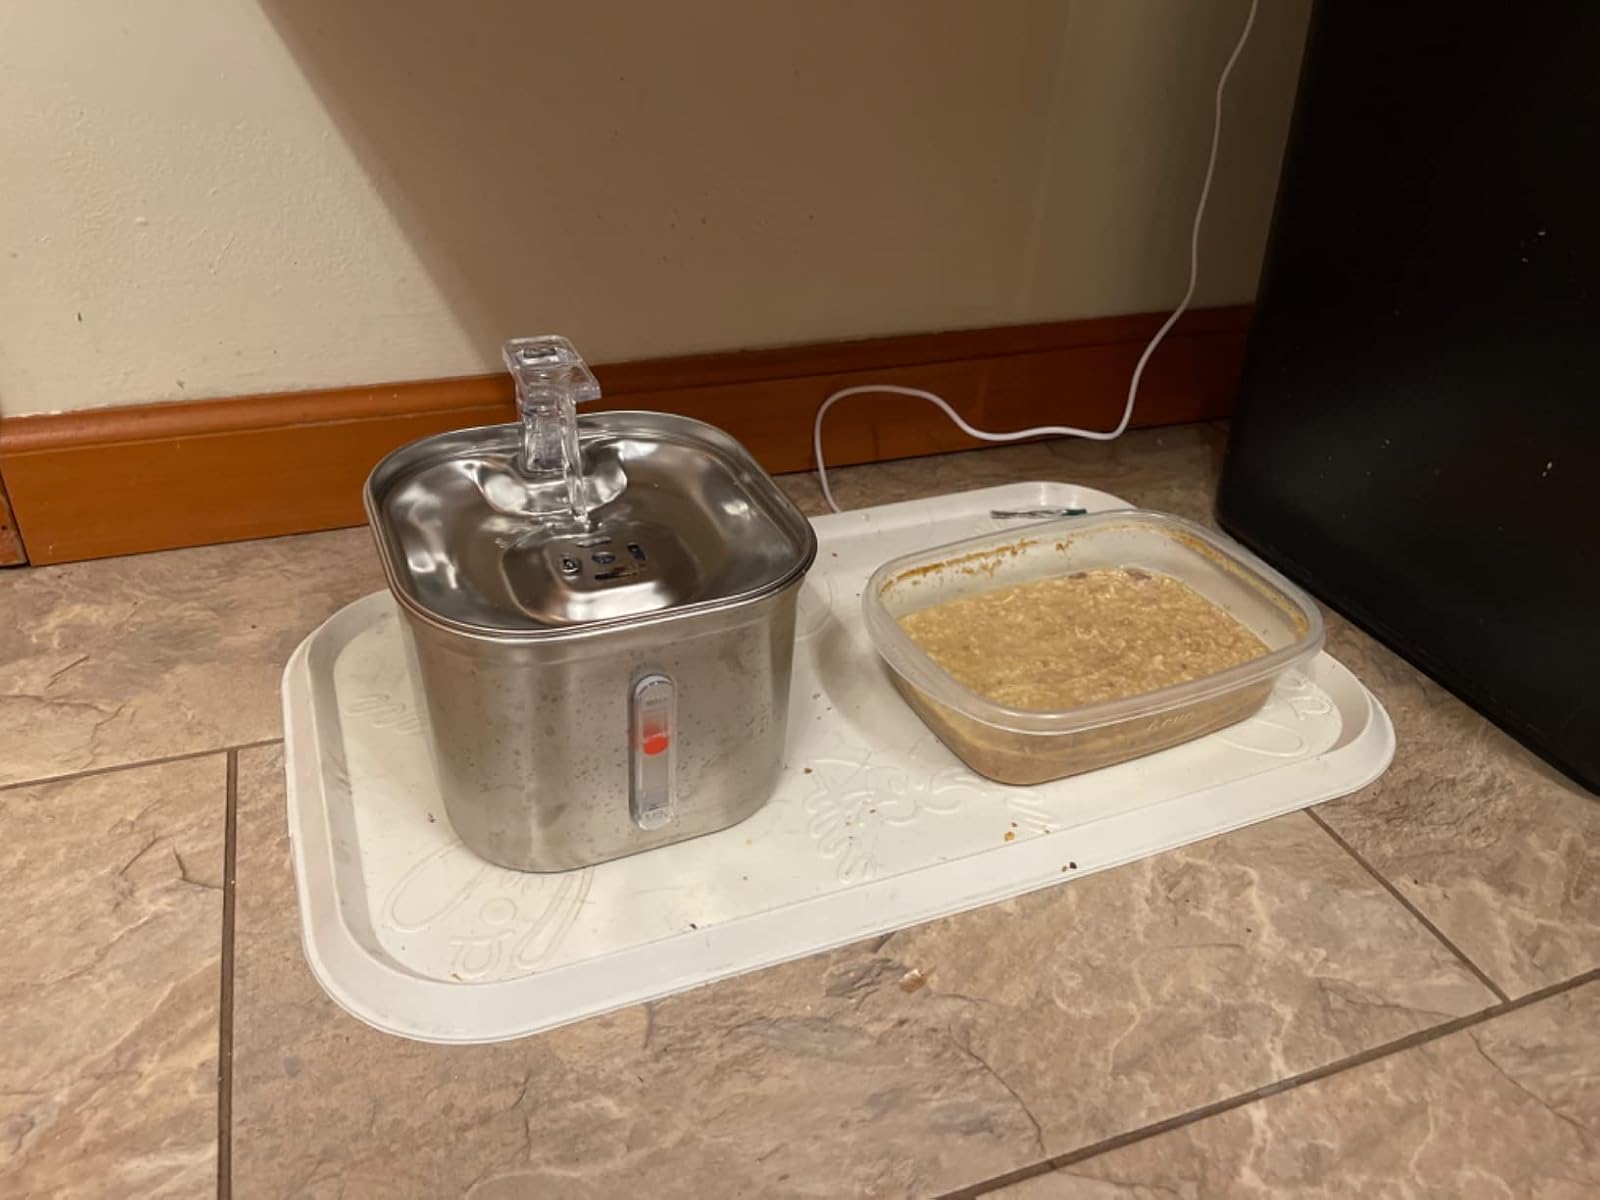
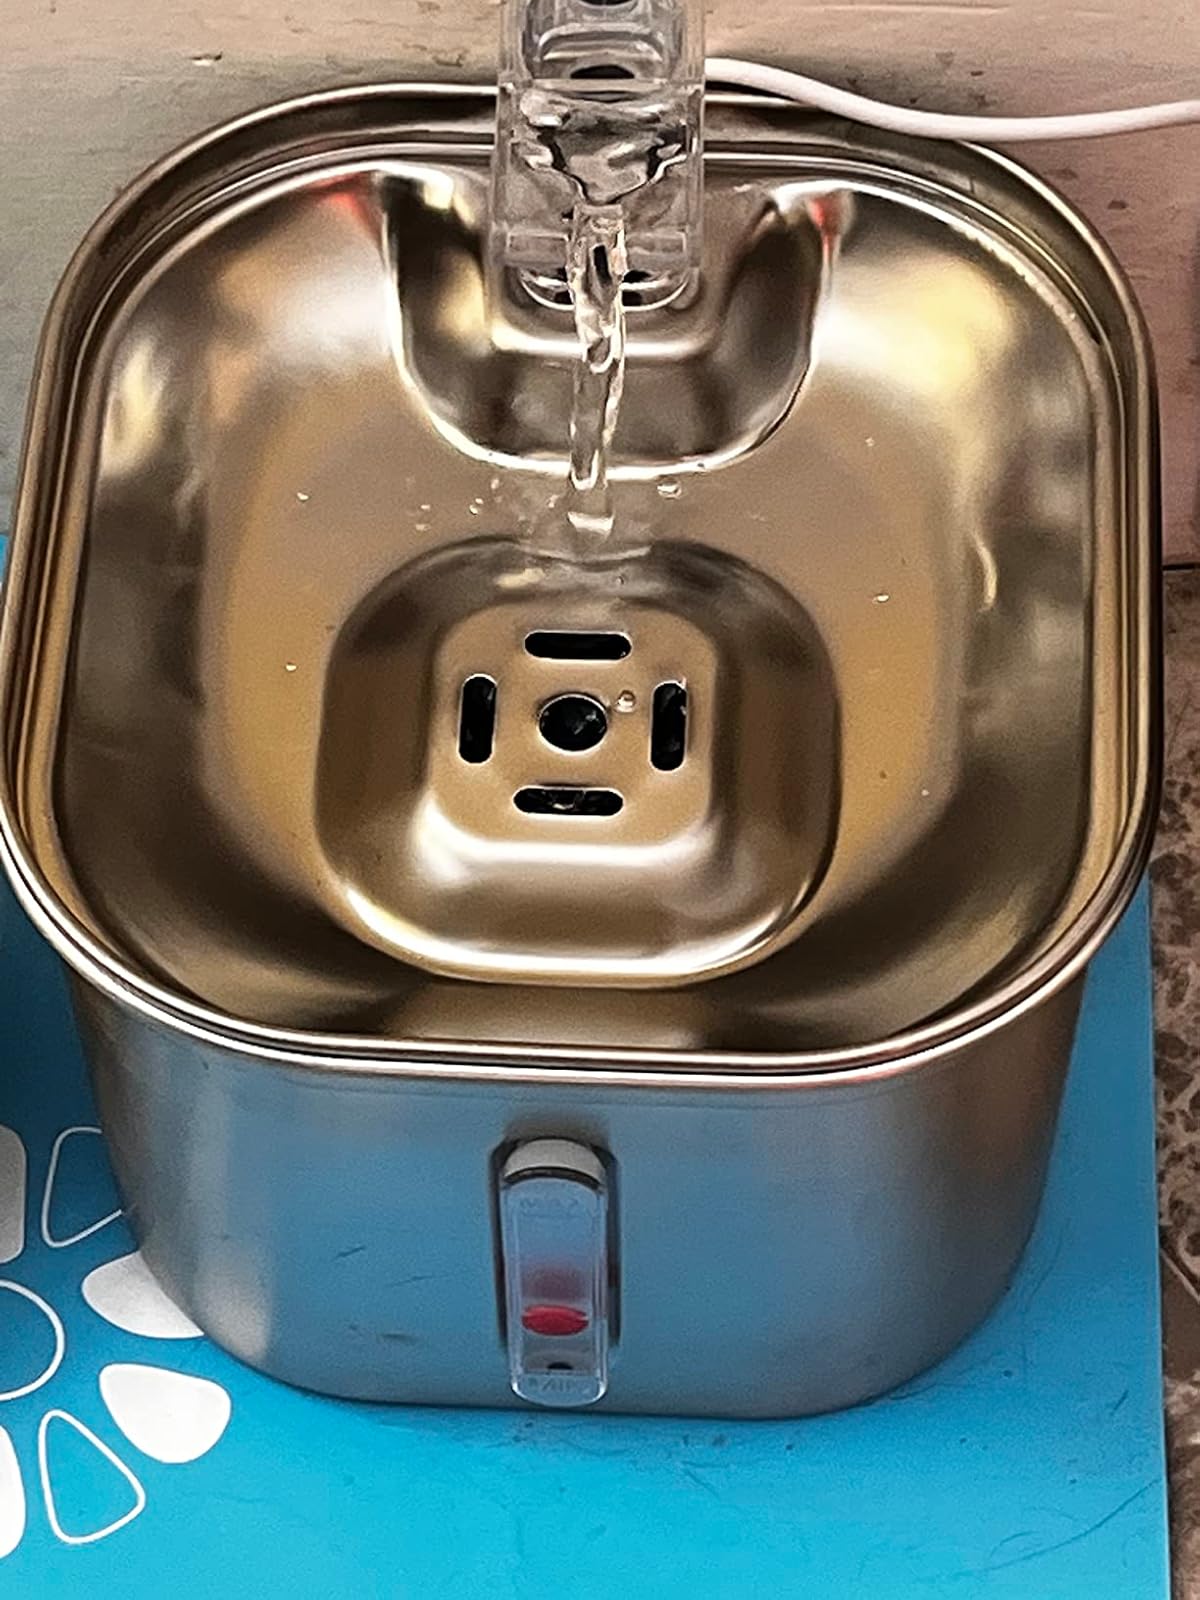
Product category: items_bowl
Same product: yes